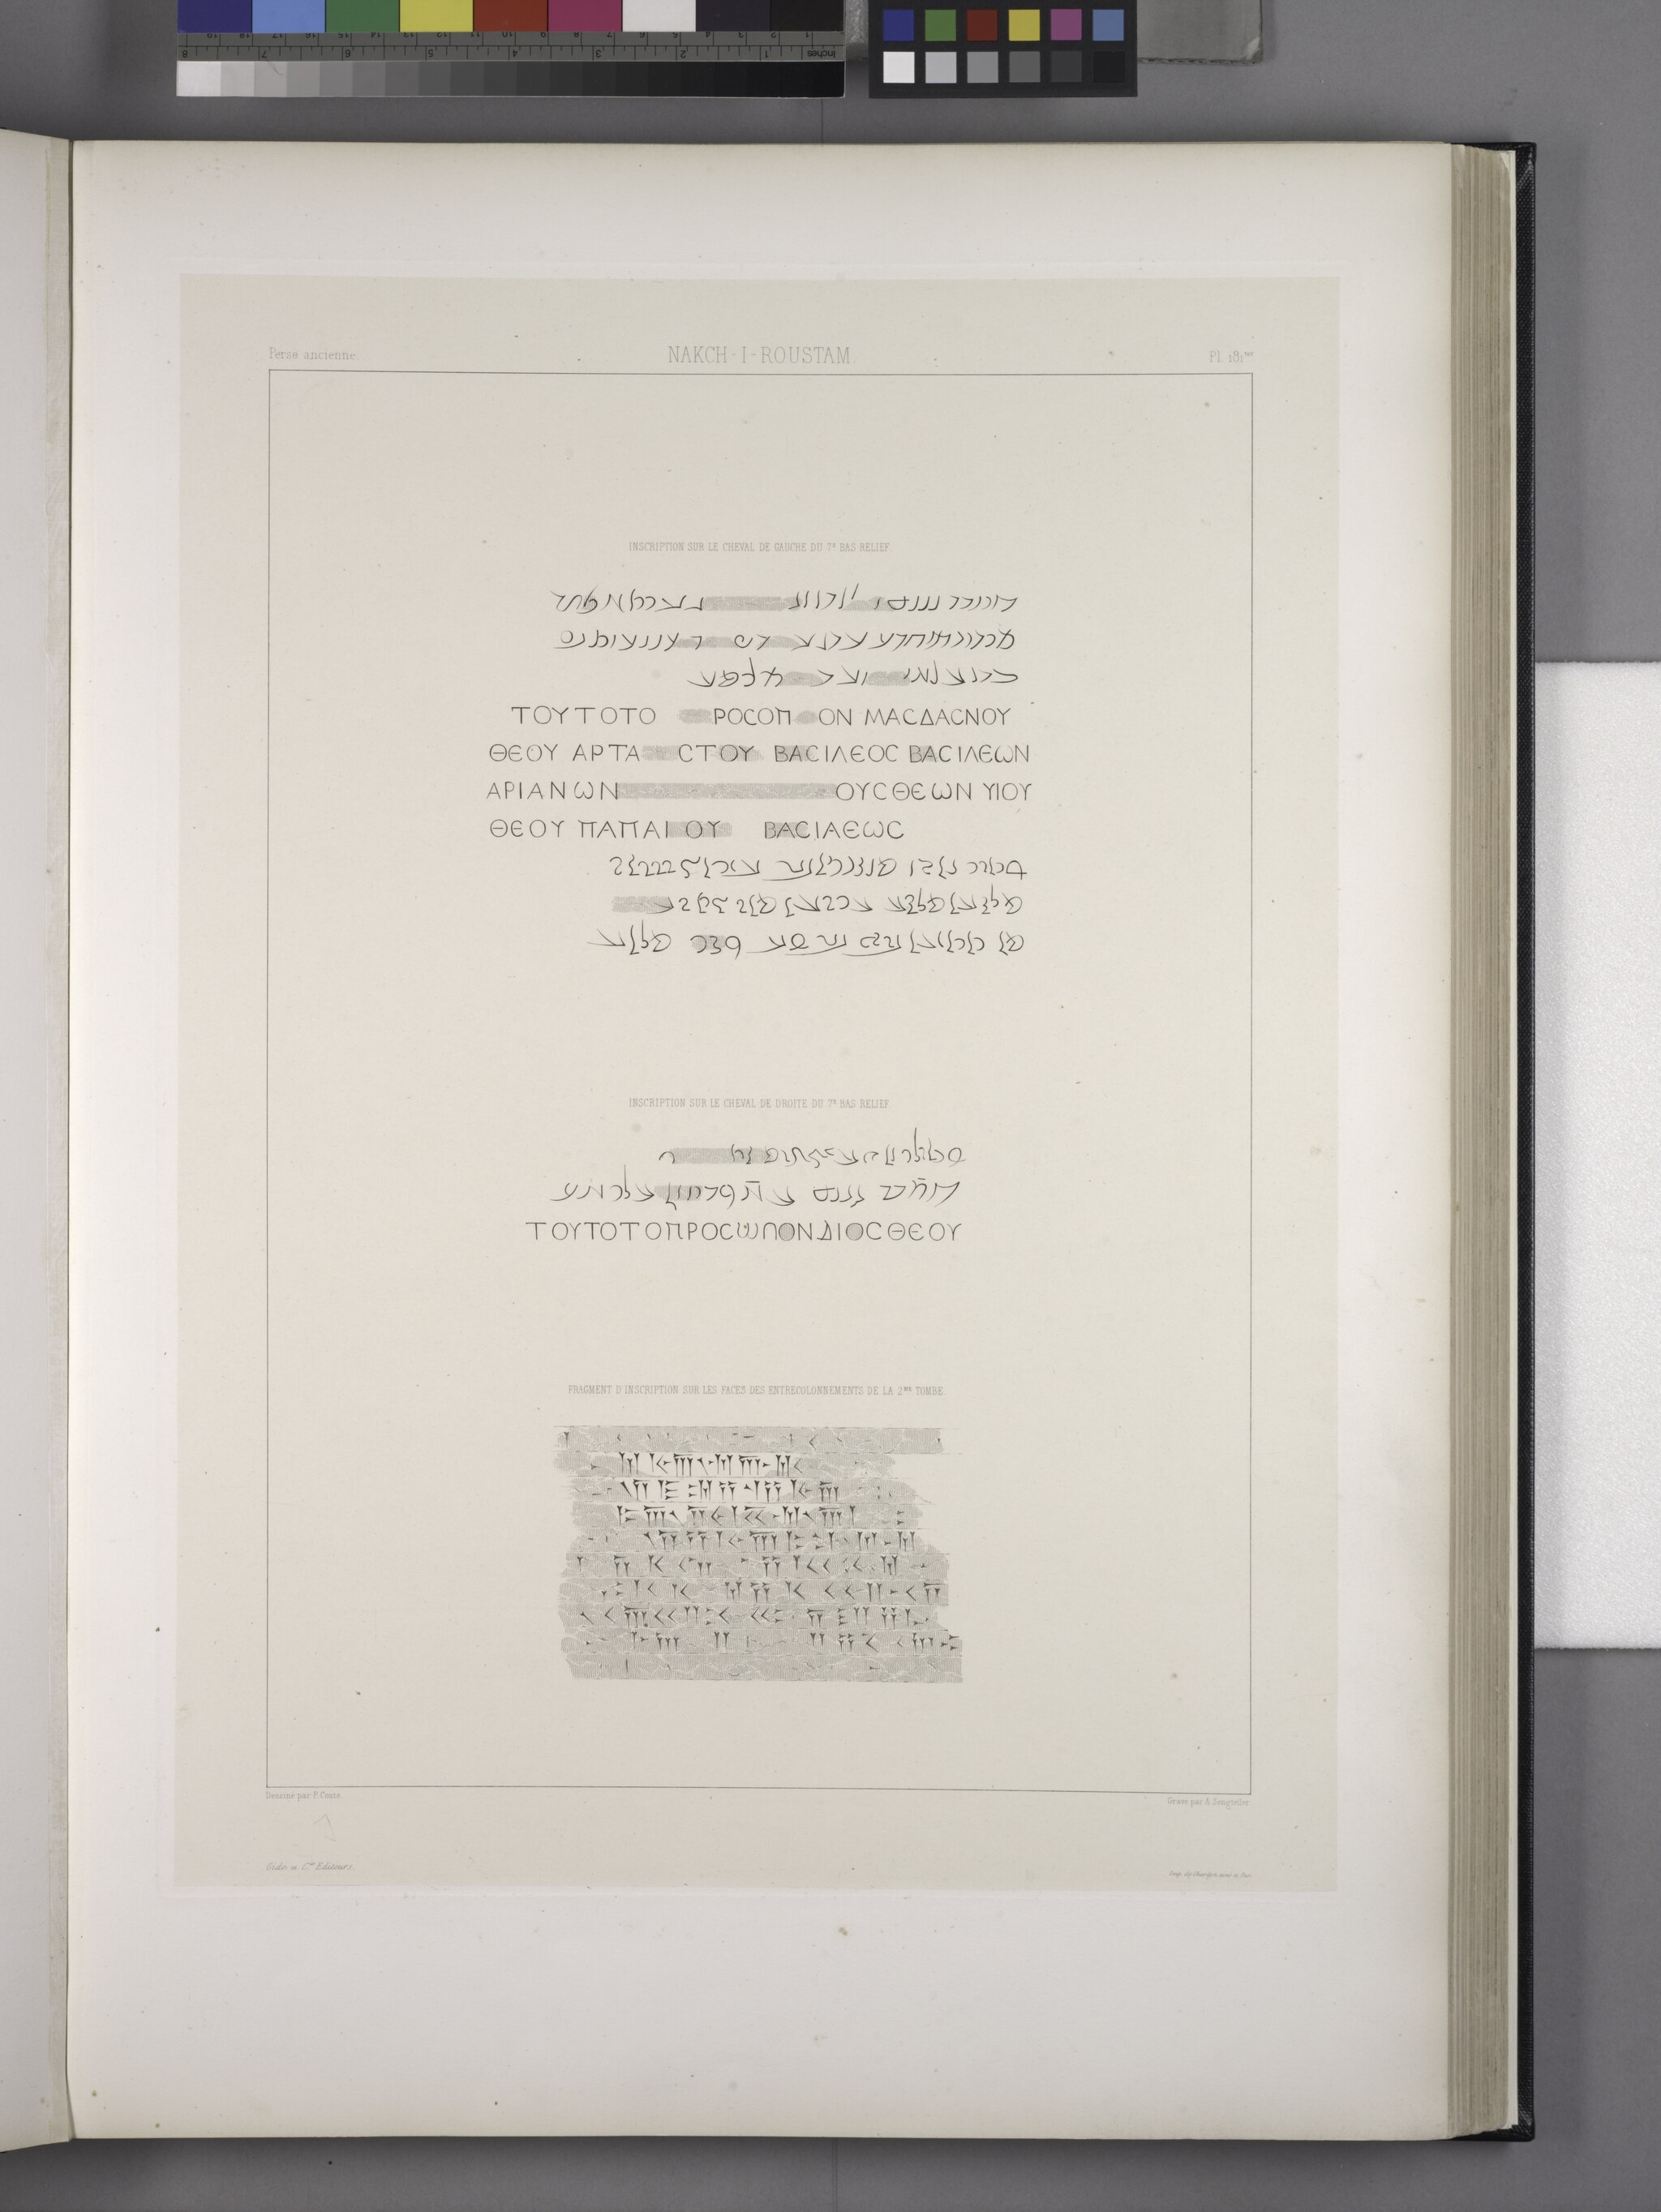
Title: Nakch-i-Roustam. Inscription sur le cheval de gauche du 7-e. bas-relief; Inscription sur le cheval de droite du 7-e. bas-relief; Fragment d'inscription sur les faces des entrecolonnements de (NYPL b12482496-1542898)
Description: Nakch-i-Roustam. Inscription sur le cheval de gauche du 7-e. bas-relief; Inscription sur le cheval de droite du 7-e. bas-relief; Fragment d'inscription sur les faces des entrecolonnements de la 2-me tombe
Date: 1851
Categories: Images uploaded by Fæ, PD-old-100-expired, PD-scan (PD-old-auto-expired), Images from the New York Public Library, CC-PD-Mark, Media needing category review as of 27 October 2016, NYPL General Research Division, Voyage en Perse, PD-old missing SDC copyright status, Drawings of Naqsh-e Rustam